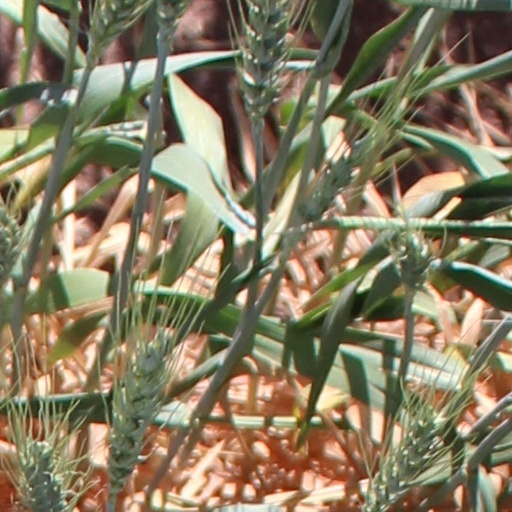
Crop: wheat